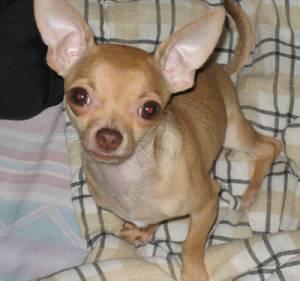
chihuahua